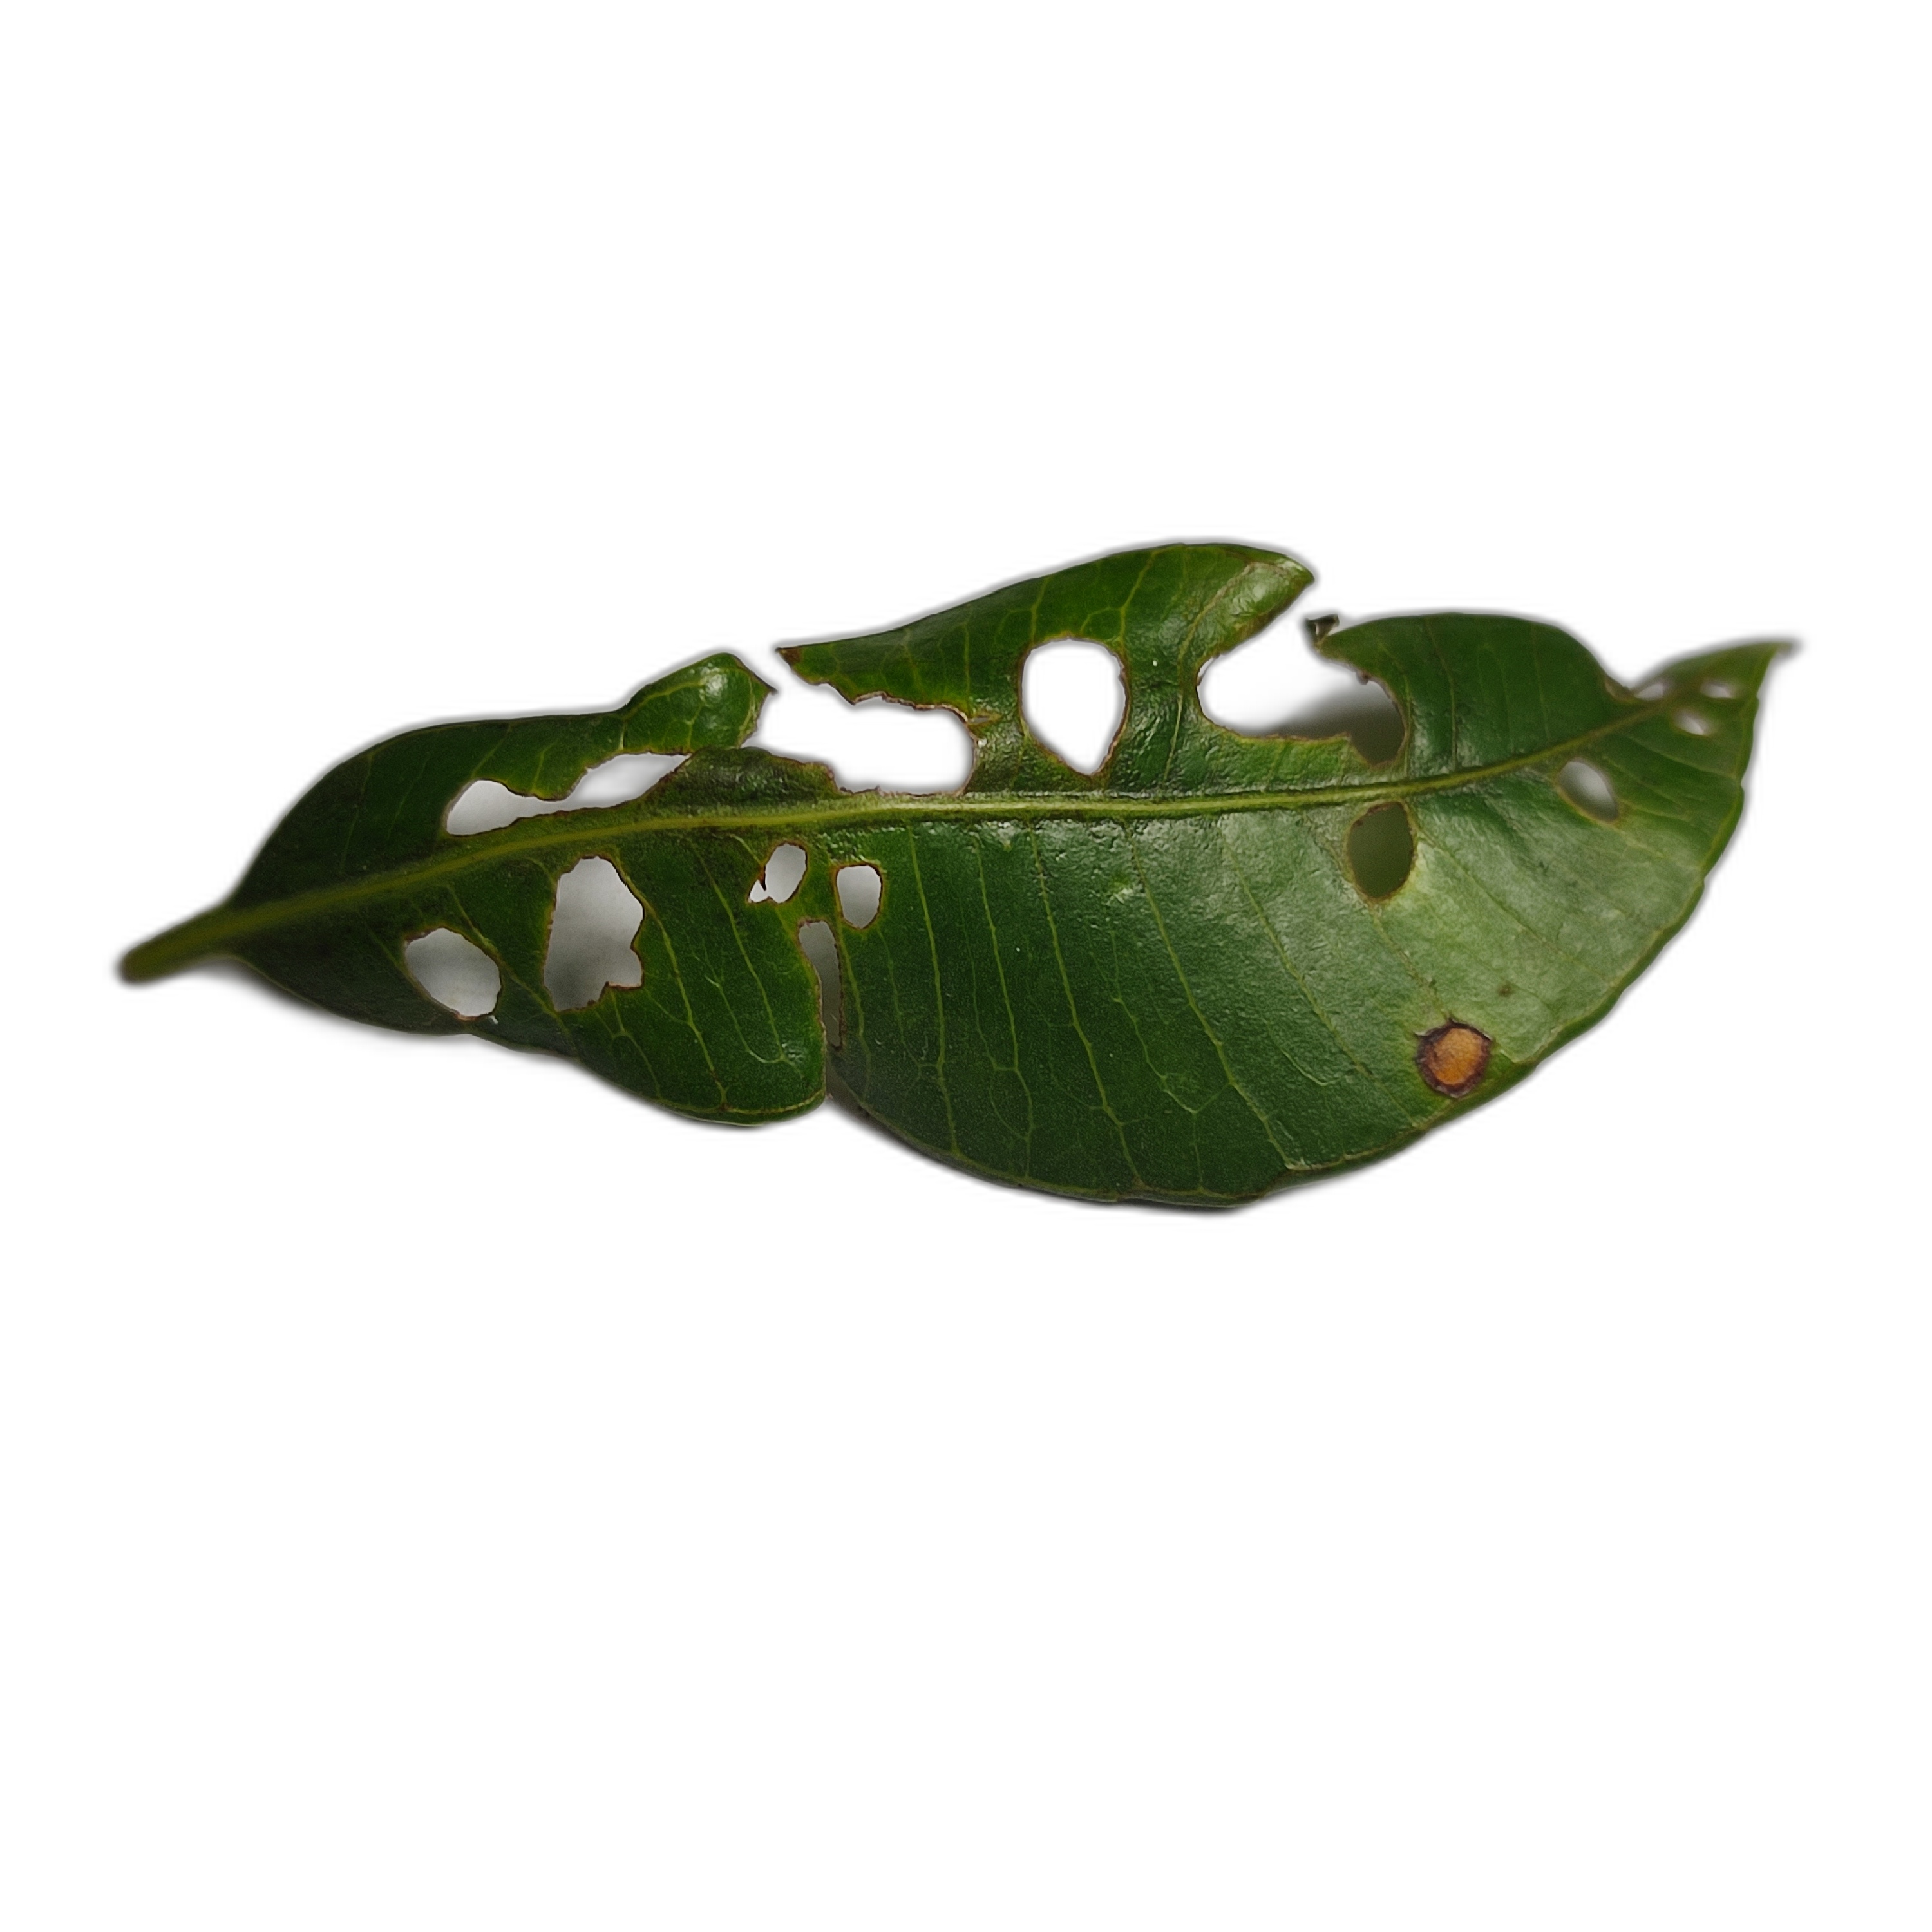
Label: not_healthy